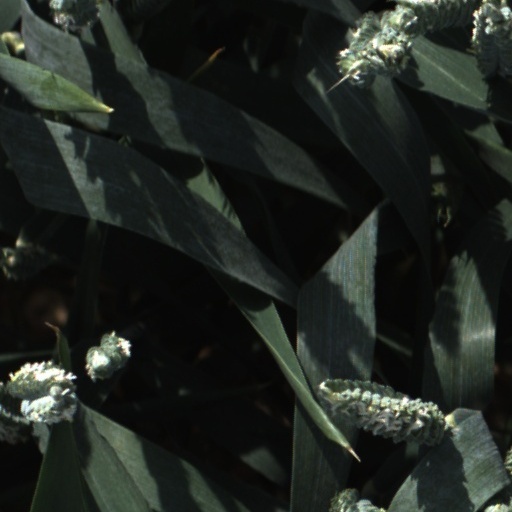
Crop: wheat